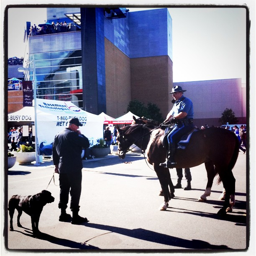
A group of cops with dogs and horses standing next to a tall building.
A police man on a horse talks to a man with a dog.
Two officers at an event with a police dog, and horse.
an officer on a horse next to a person holding the leash of a dog
THERE IS A HORSE THAT IS IN THE STREET